Vernon Lyman Kellogg

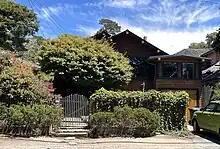
Vernon Kellogg Craftsman-style House in Carmel-by-the-Sea.

He was one of the professors to build a summer home on what became known as "Professors' Row" in Carmel-by-the-Sea, California. The home is a wood-framed redwood Craftsman-style cottage built in 1906. He was good friends with Stanford University president David Starr Jordan who also lived there.